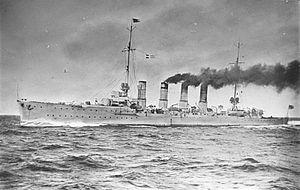
Le SMS Karlsruhe est un croiseur léger, navire de tête de sa classe construit pour la Kaiserliche Marine peu avant la Première Guerre mondiale. Son sister-ship était le SMS Rostock ; les navires étaient très similaires aux croiseurs précédents de la classe Magdeburg.
La classe Karlsruhe est une classe de croiseurs légers construit pour la Kaiserliche Marine peu avant le début de la Première Guerre mondiale. Seuls deux navires, le SMS Karlsruhe et le SMS Rostock, furent conçus par les chantiers navals Germaniawerft et Howaldtswerke de Kiel.